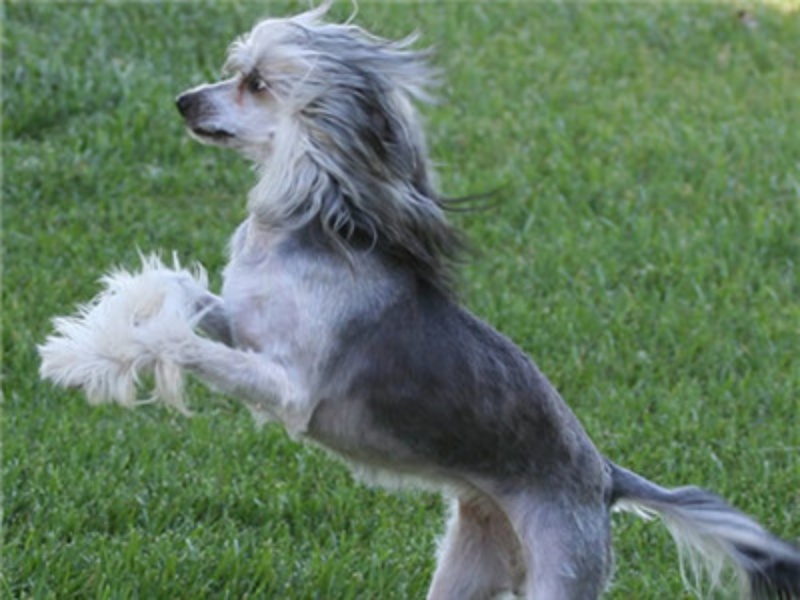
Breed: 234-n000093-Chinese_Crested_Dog